Vortex Theater Company

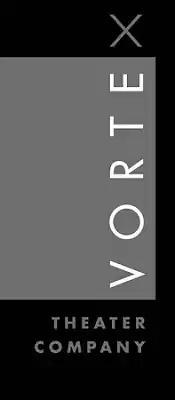
Vortex logo

The Vortex Theater Company was founded in 1983 by playwright, director, and actor Robert Coles and was originally dedicated to the mission of presenting new works by emerging playwrights.